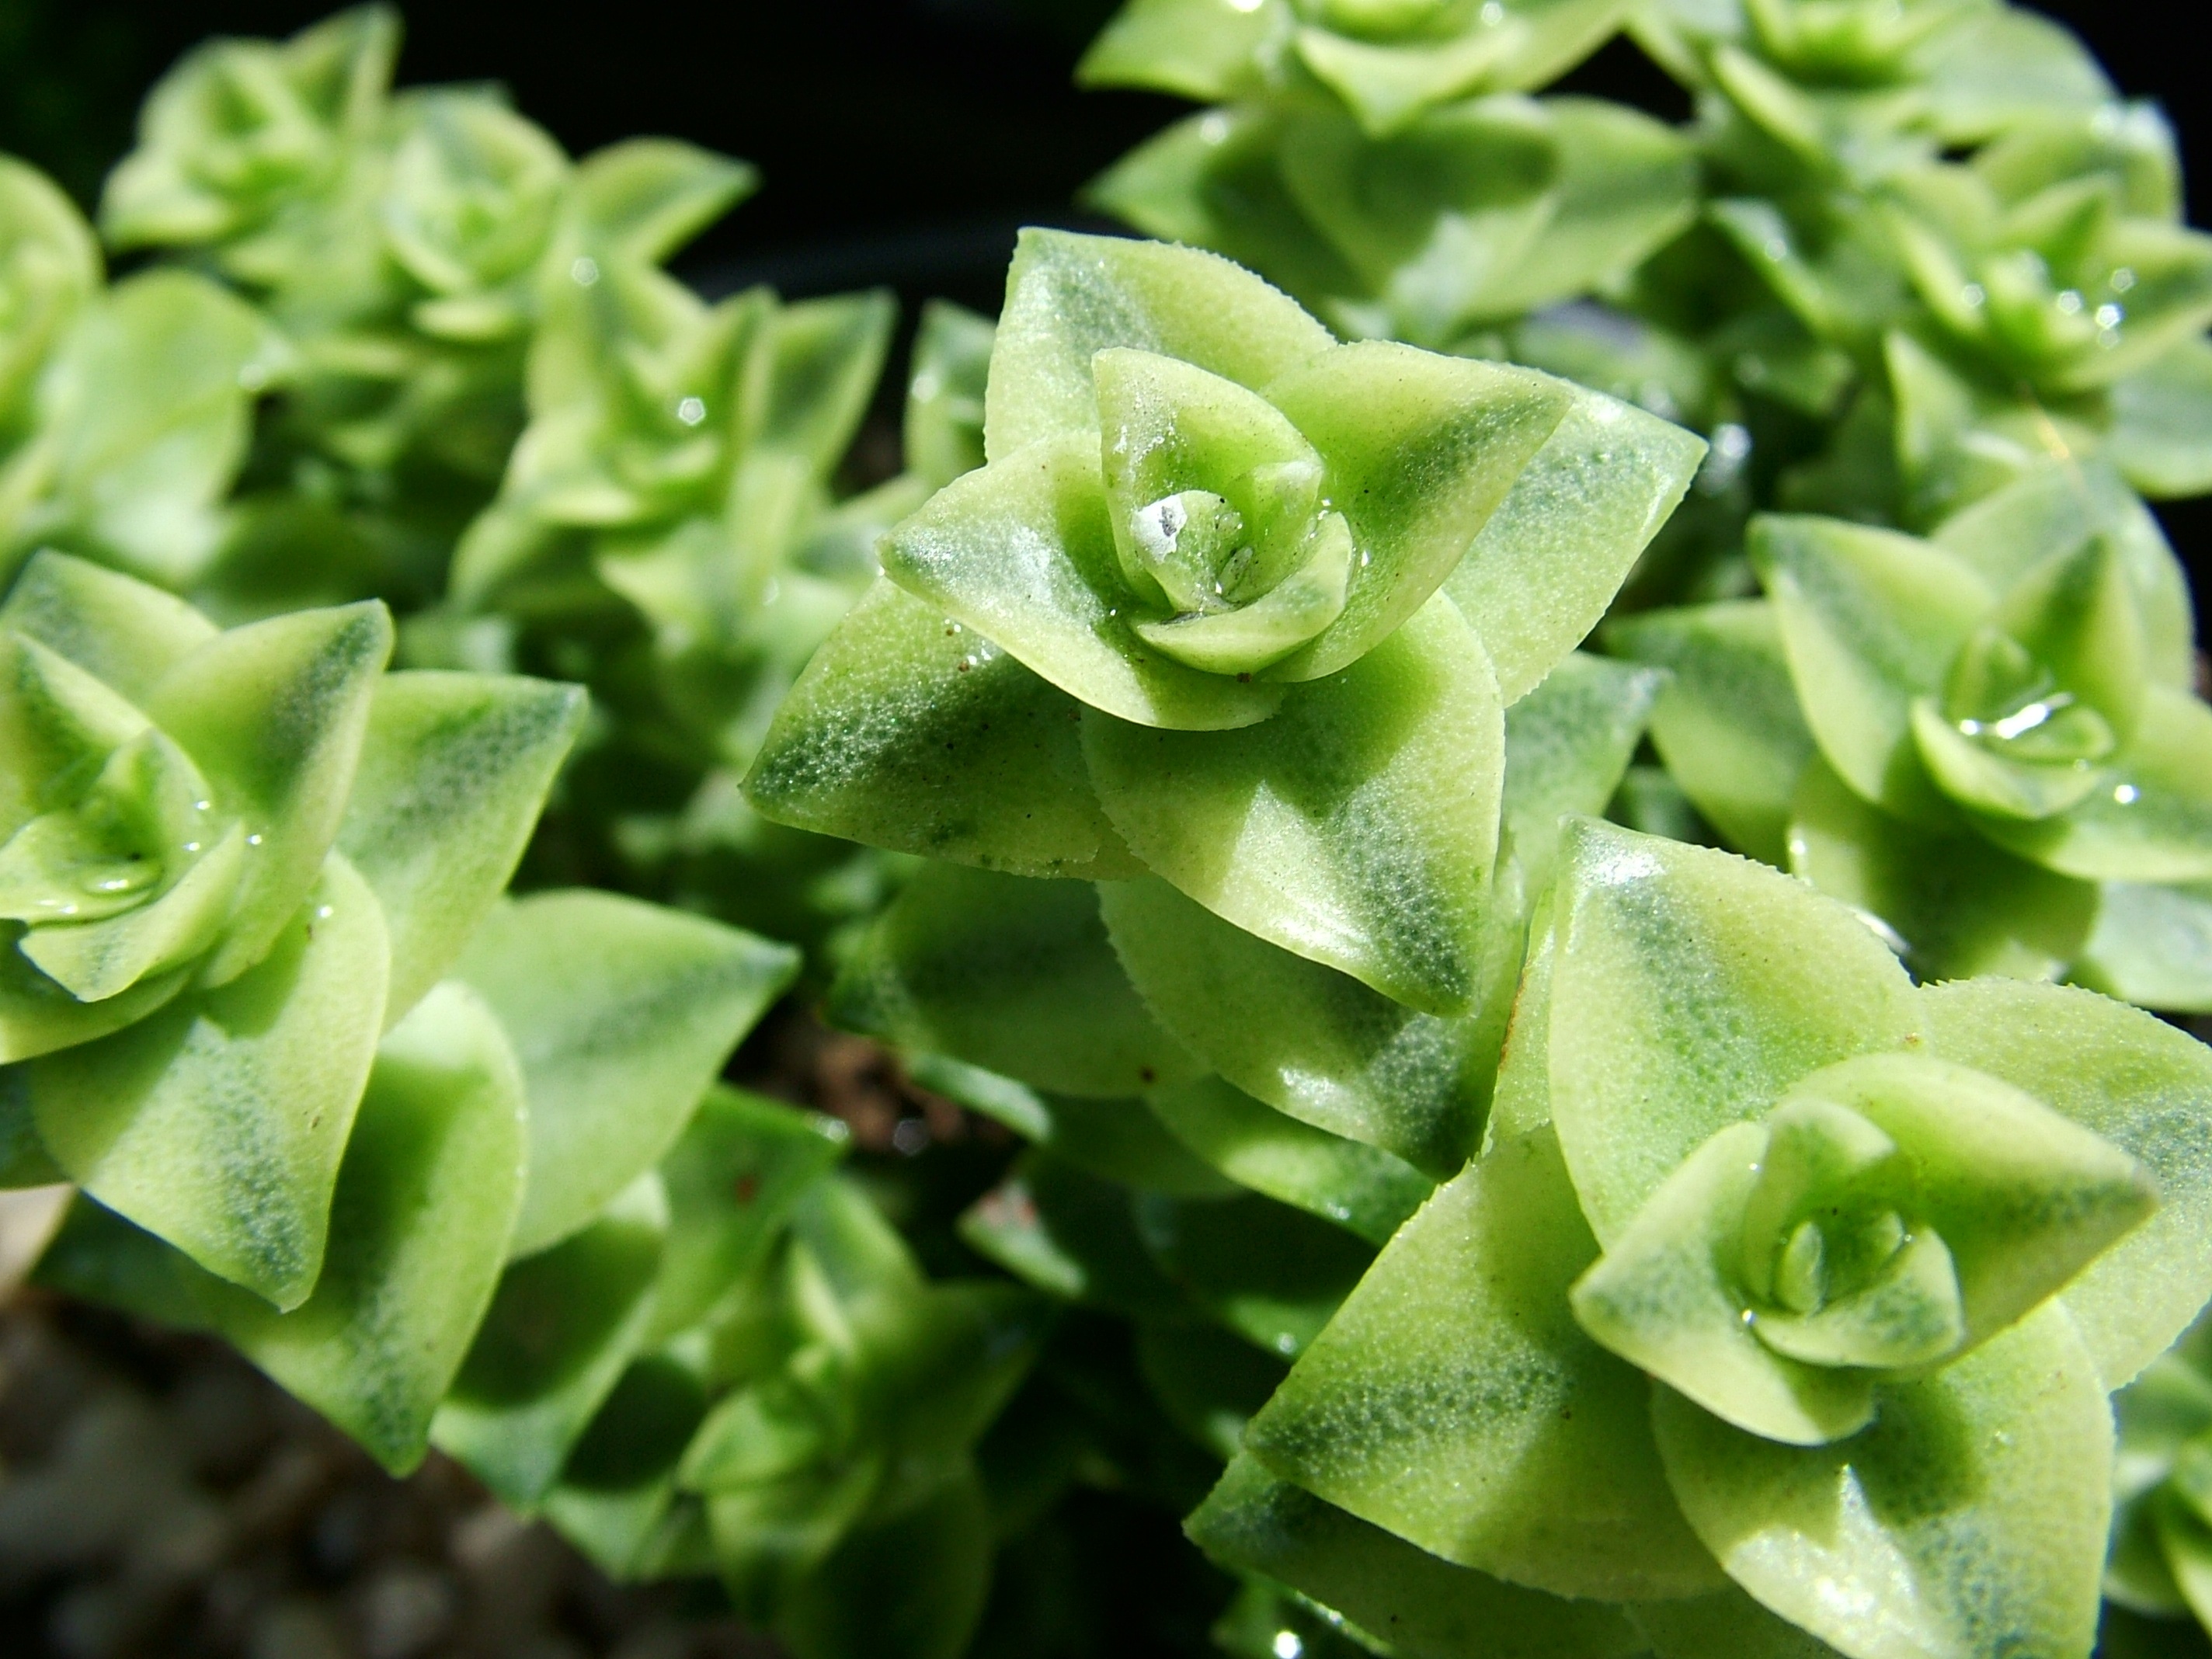
nature, plant, leaf, flower, petal, food, green, produce, macro, garden, succulents, macro photography, flowering plant, land plant